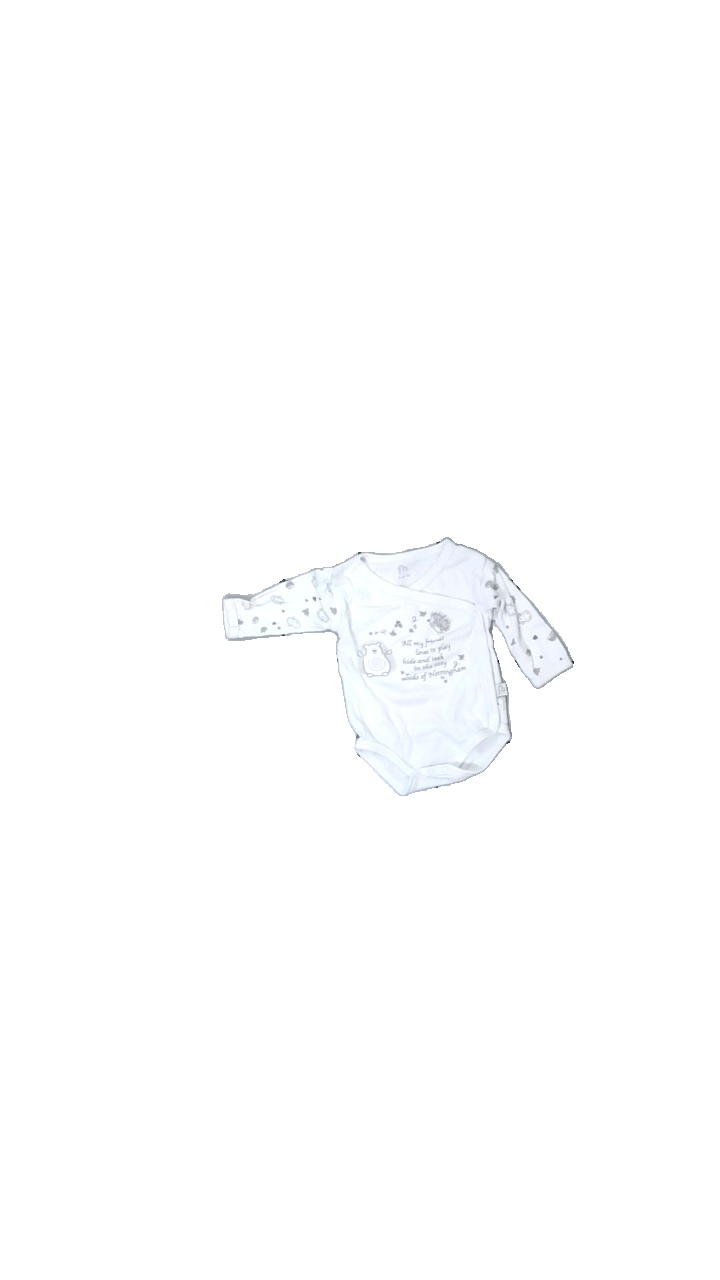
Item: Top (Children)
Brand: Missing
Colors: White, Brown
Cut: Regular
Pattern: Other
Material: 100% cotton
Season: All
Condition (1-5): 3
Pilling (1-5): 2
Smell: Minor
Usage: Export
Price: <50